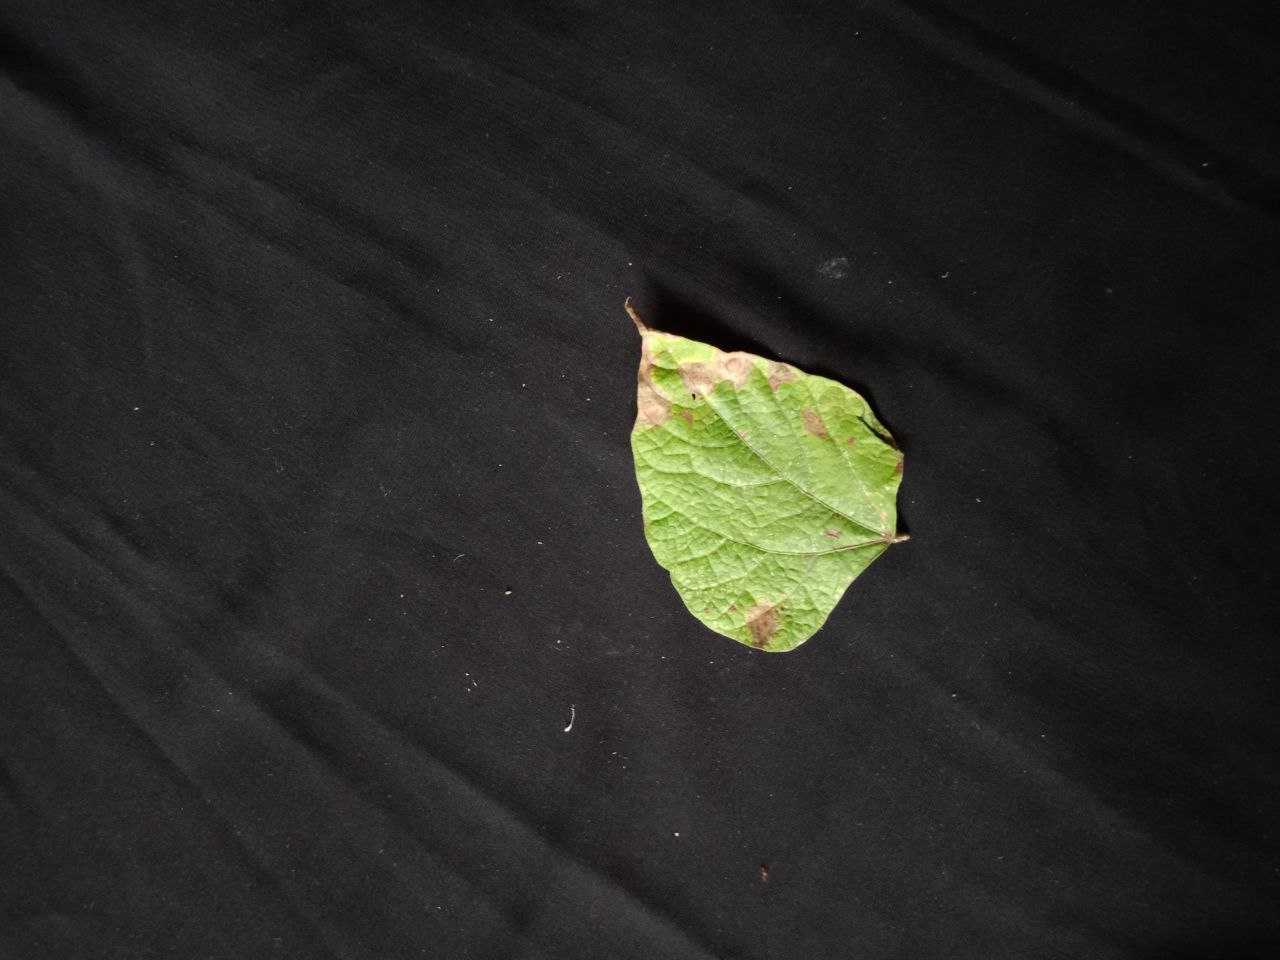
Crop: bean
Leaf condition: Blight